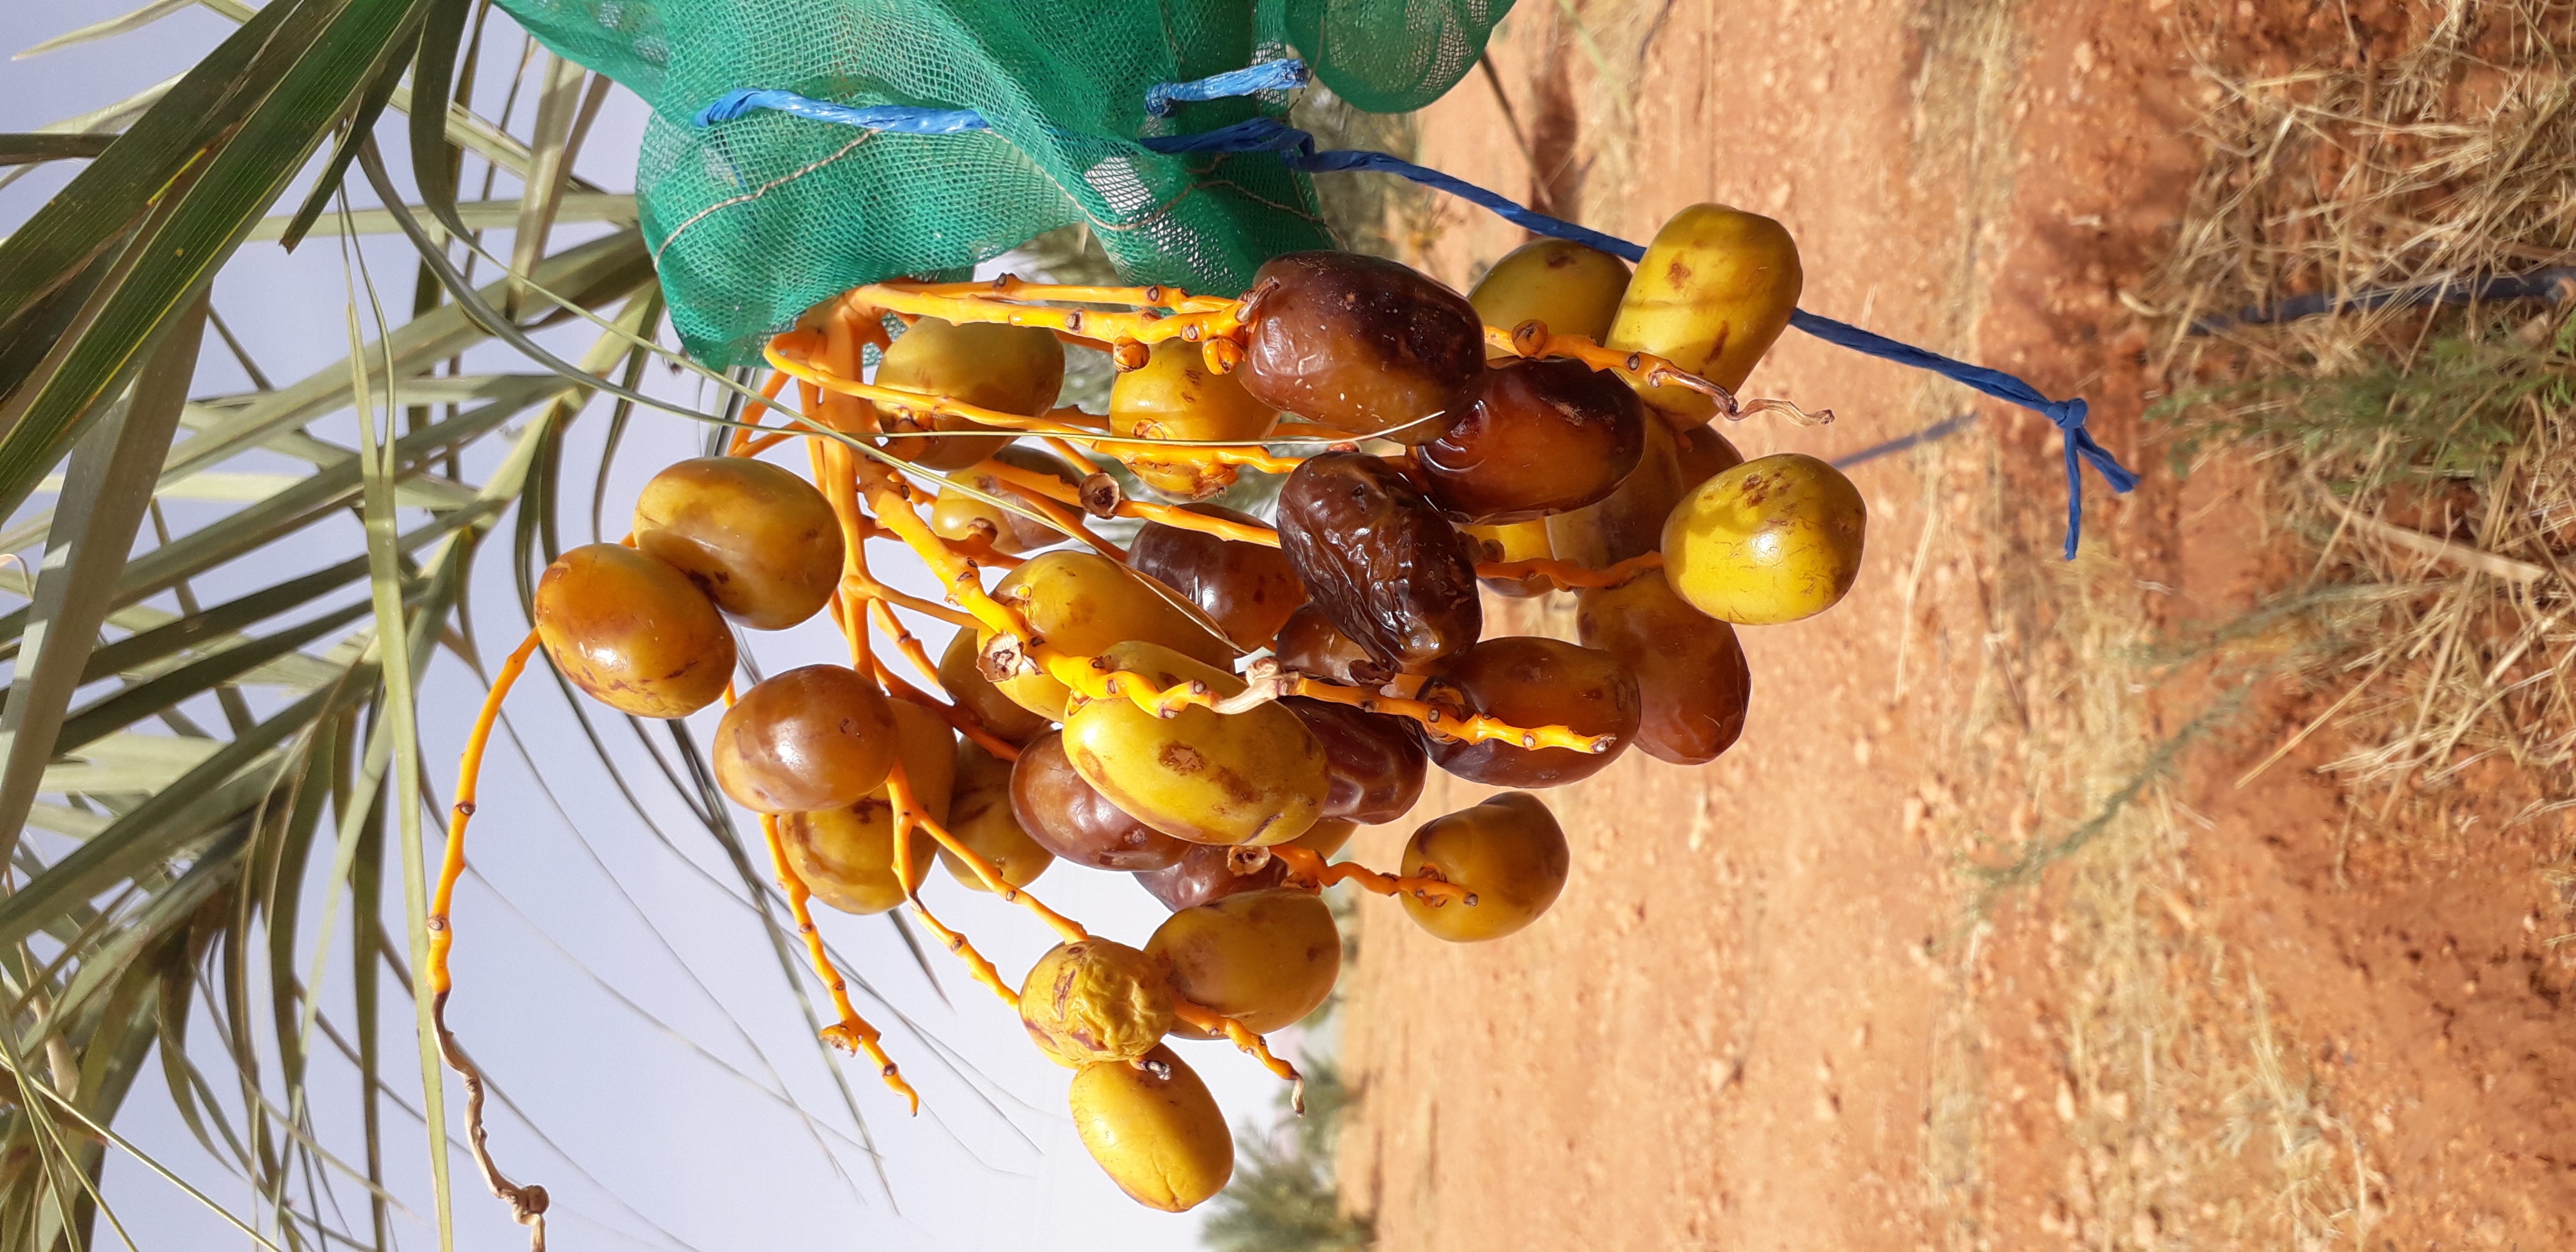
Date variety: Boufagous